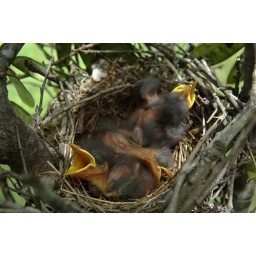
Baby Birds sleeping in their bed in our yard.